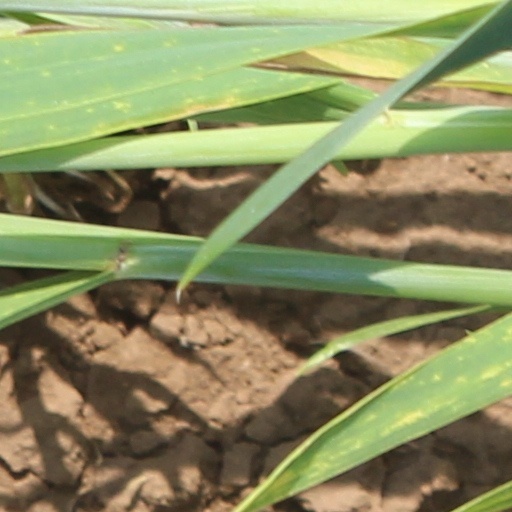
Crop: wheat